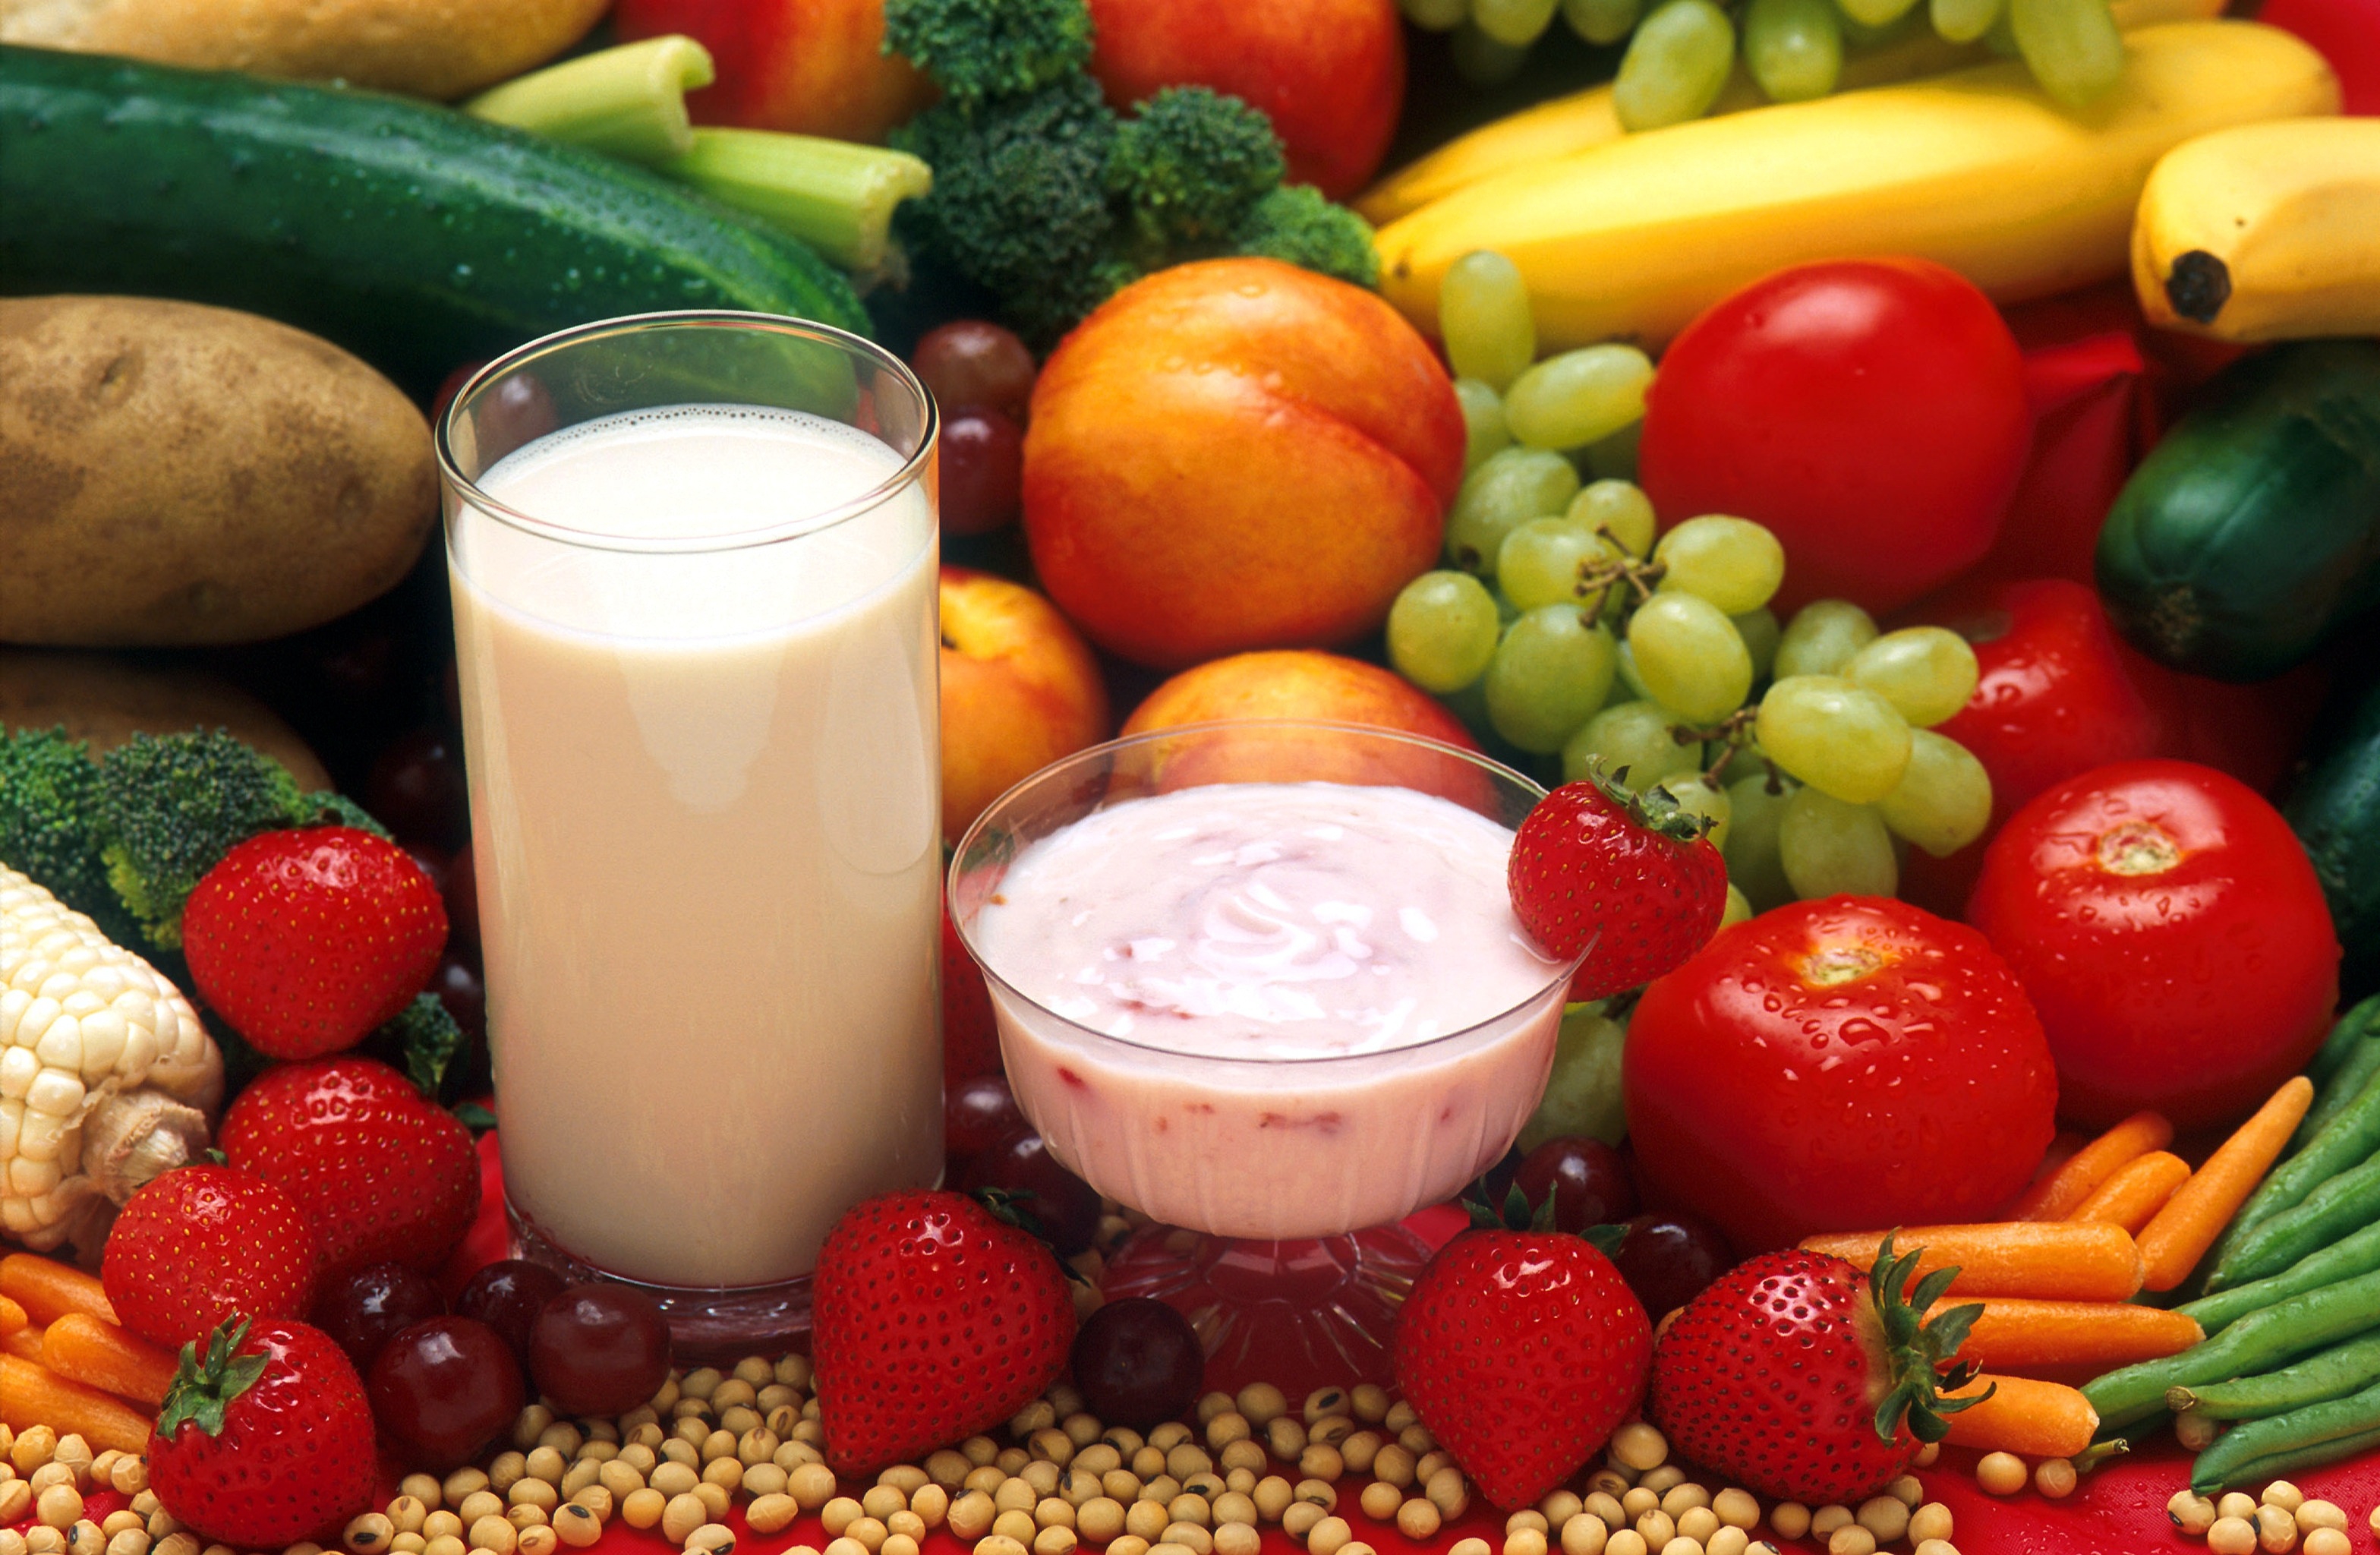
fruit, dish, meal, food, produce, vegetable, fishing, macro, dessert, eat, broccoli, juice, close up, bananas, vegetables, grapes, cucumber, wallpaper, cereals, strawberries, healthy food, healthy eating, dairy, potatoes, gluttony, green beans, dietetic, glass of milk, dried vegetables, fresh cream